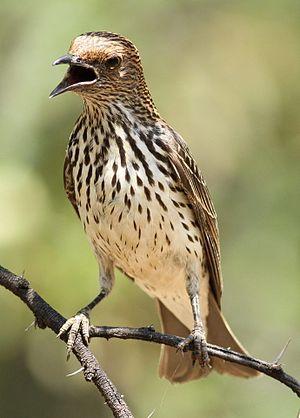
Le Choucador superbe ou Spréo superbe est une espèce d'oiseaux de la famille des Sturnidae et que l'on rencontre en Afrique de l'Est. C'est une espèce facilement reconnaissable par son ventre couleur noisette et ses parties supérieures bleu-noir iridescentes.